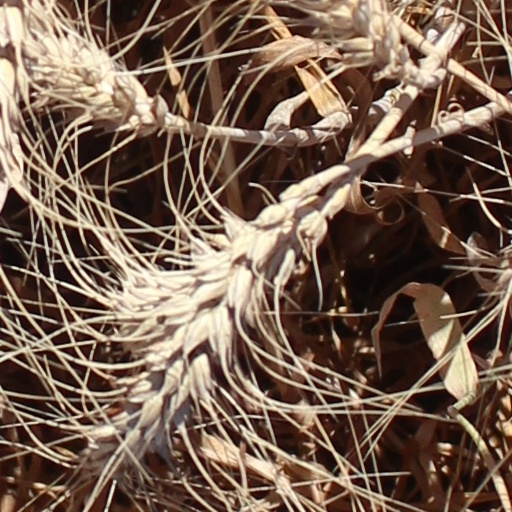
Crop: wheat